Le Bono

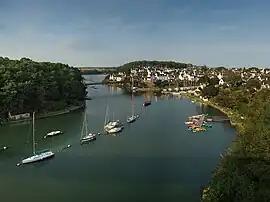
From the bridge "Joseph Le Brix"

Le Bono is a commune in the Morbihan department of Brittany in northwestern France. The commune was also known as Bono until 31 December 2022.